Jack McConnell

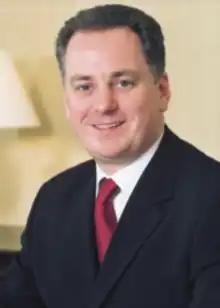
Official first minister portrait, 2001

McConnell was nominated for the post of First Minister by a vote of the Scottish Parliament on 22 November, defeating Scottish National Party leader John Swinney, Scottish Conservative leader David McLetchie and Independent MSP Dennis Canavan by 70 votes to 34, 19 and 3 respectively. On 27 November, the Queen issued him a Royal Warrant of Appointment and he was sworn in at the Court of Session in Edinburgh. As a result of him becoming First Minister, he was appointed Keeper of the Great Seal of Scotland and to the Privy Council, earning the title 'The Right Honourable' for life. McConnell continued to lead the Labour-Liberal Democrat coalition that had existed under the Dewar and McLeish administrations.